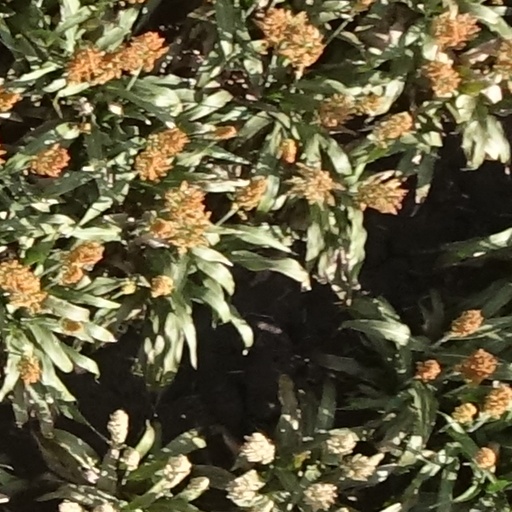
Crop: sorghum